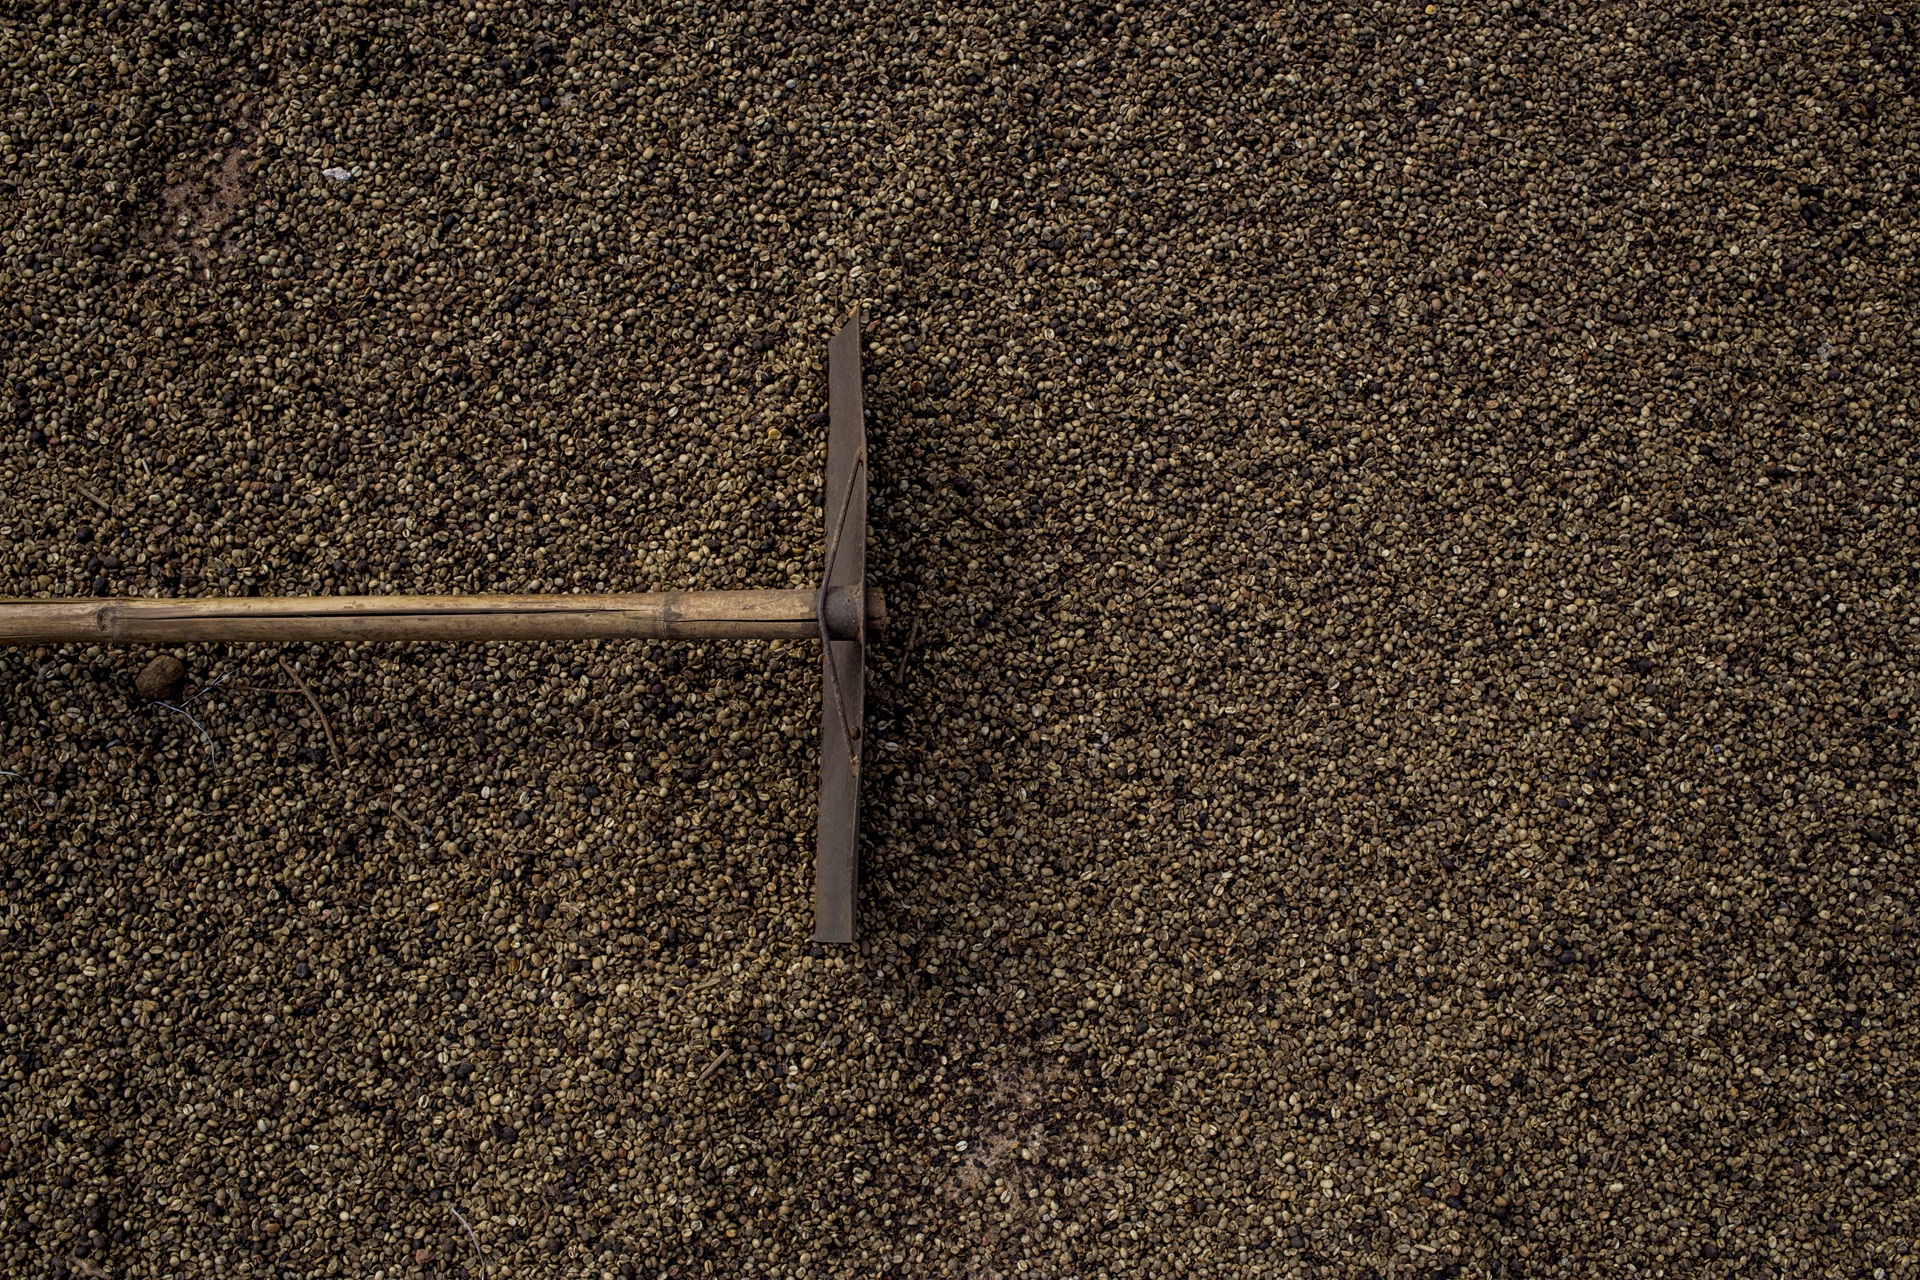
sand, coffee, wood, farm, texture, floor, wall, asphalt, line, harvest, soil, material, roca, flooring, wood flooring, road surface, laminate flooring, coffee roaster